Massimo Troisi: Somebody Down There Likes Me

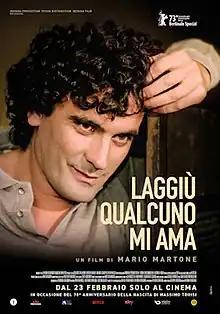
Theatrical release poster

Massimo Troisi: Somebody Down There Likes Me is a 2023 Italian documentary film co-written and directed by Mario Martone. The documentary film is a Mario Martone's personal journey in Massimo Troisi's cinema. By assembling the scenes of his films, Martone wants to highlight Troisi as a great director of our cinema even before being a great comic actor. It was selected at the 73rd Berlin International Film Festival in Berlinale Special, where it had its world premiere on 17 February 2023. It was released in cinemas on 23 February 2023.